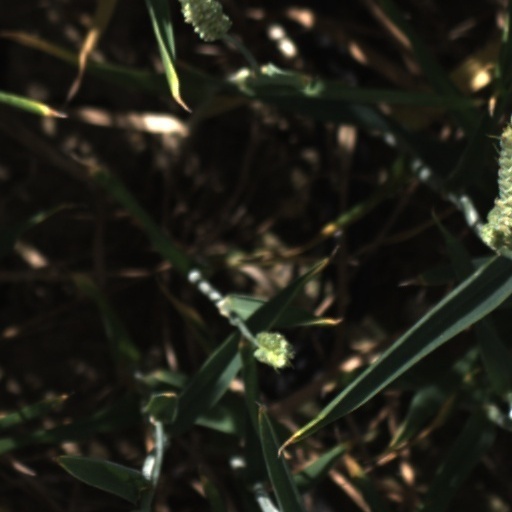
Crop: wheat